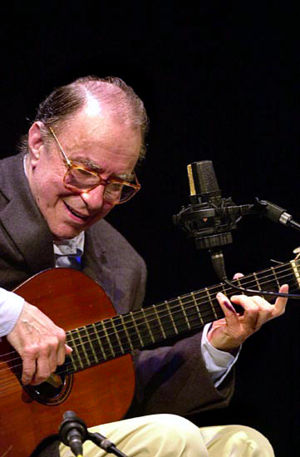
João Gilberto
João Gilberto var en brasiliansk sanger og guitarist. Han var en af pioneerne for bossa nova i slutningen af 1950'erne.